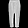
Label: Trouser